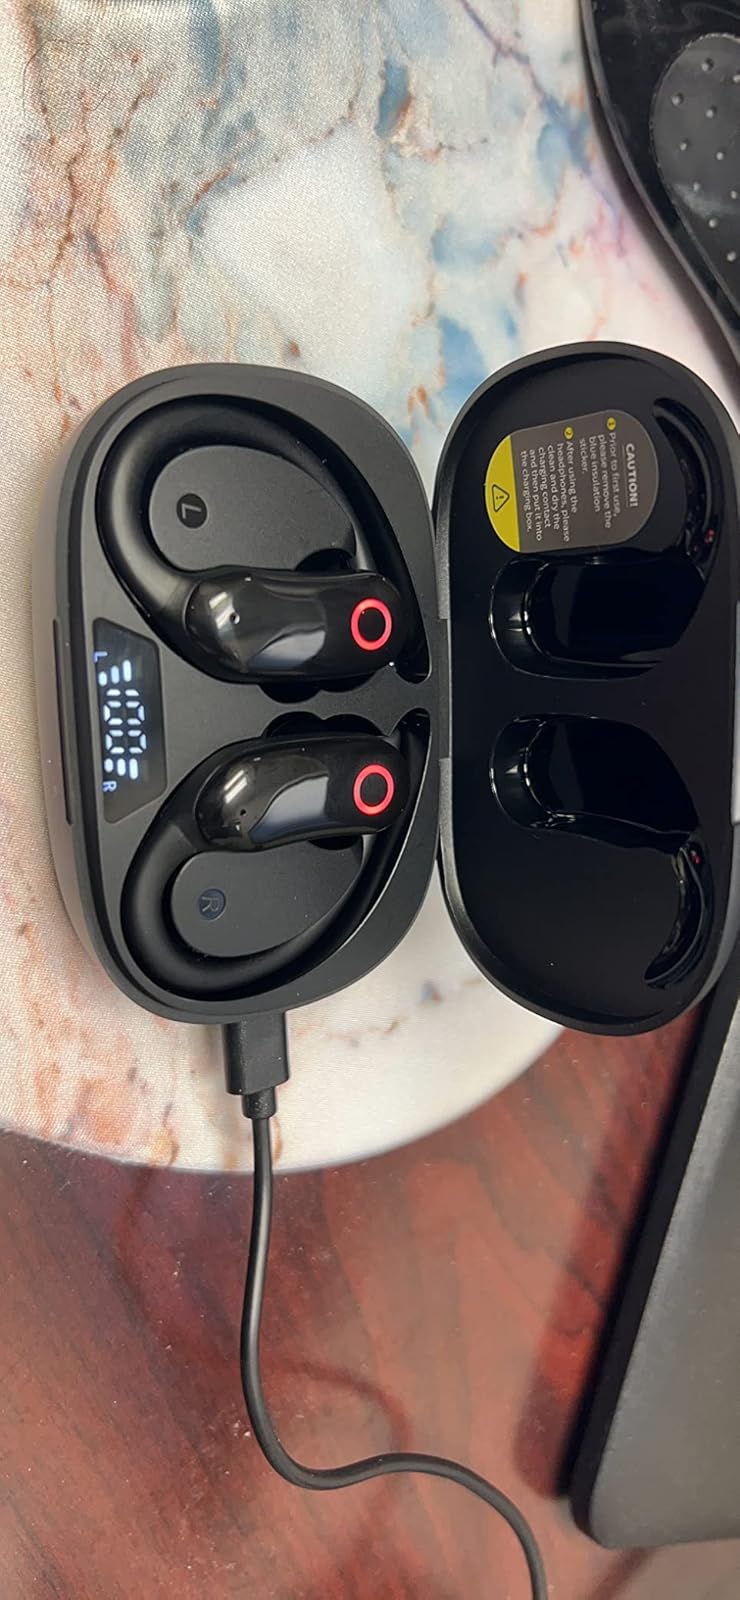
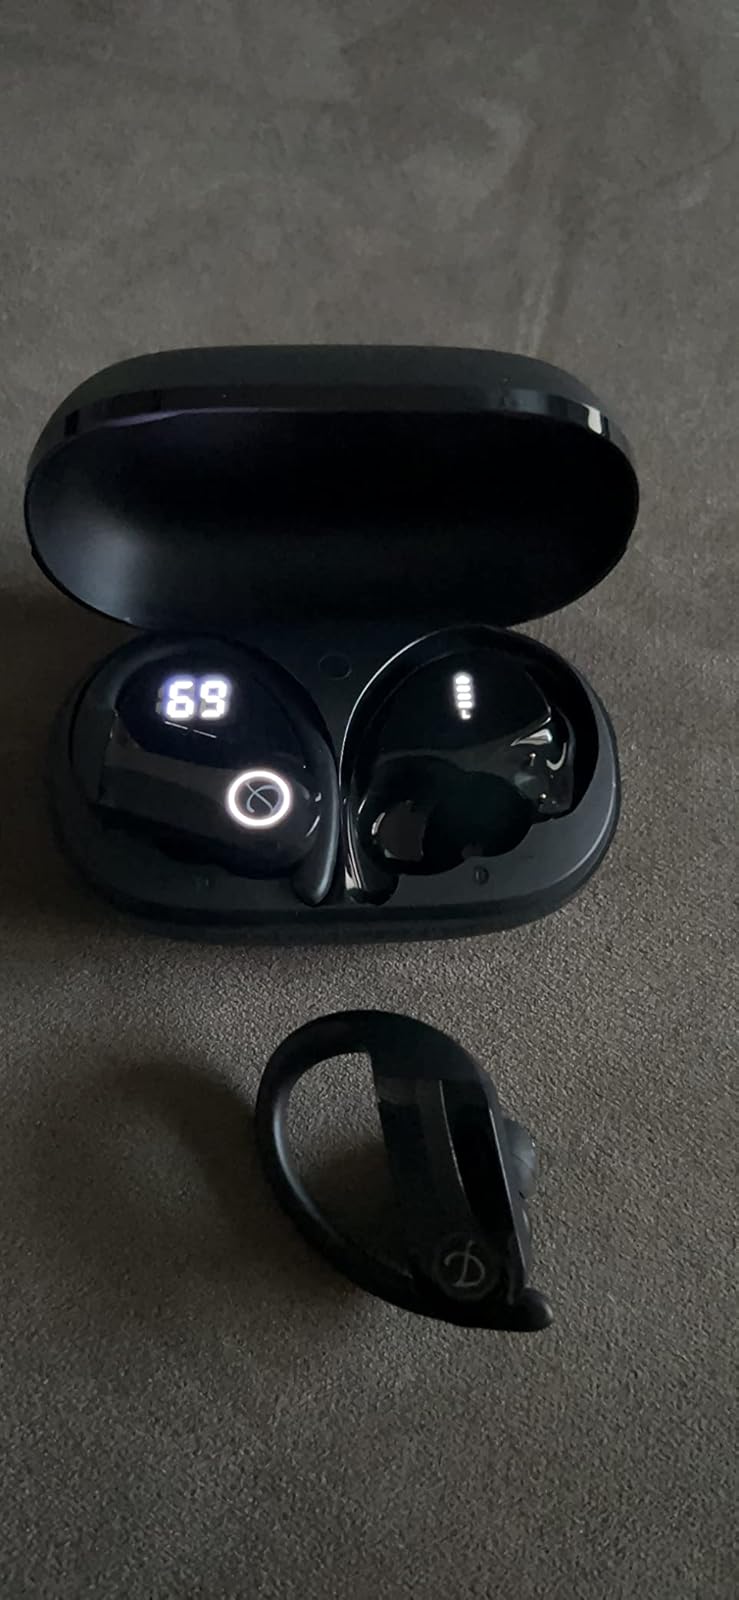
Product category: earbuds
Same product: no